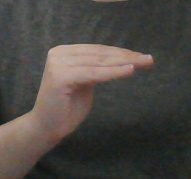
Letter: haa